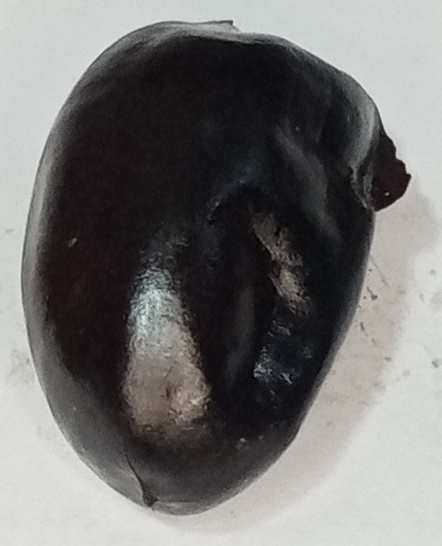
Variety: kupro
Size: large
Grade: grade-1